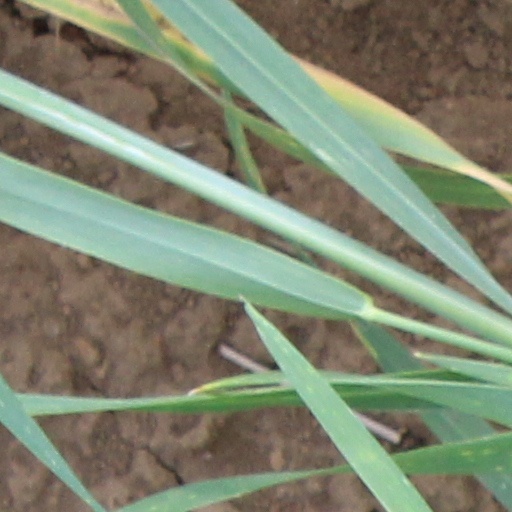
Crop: wheat